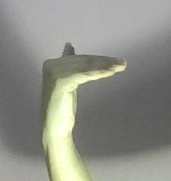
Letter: khaa